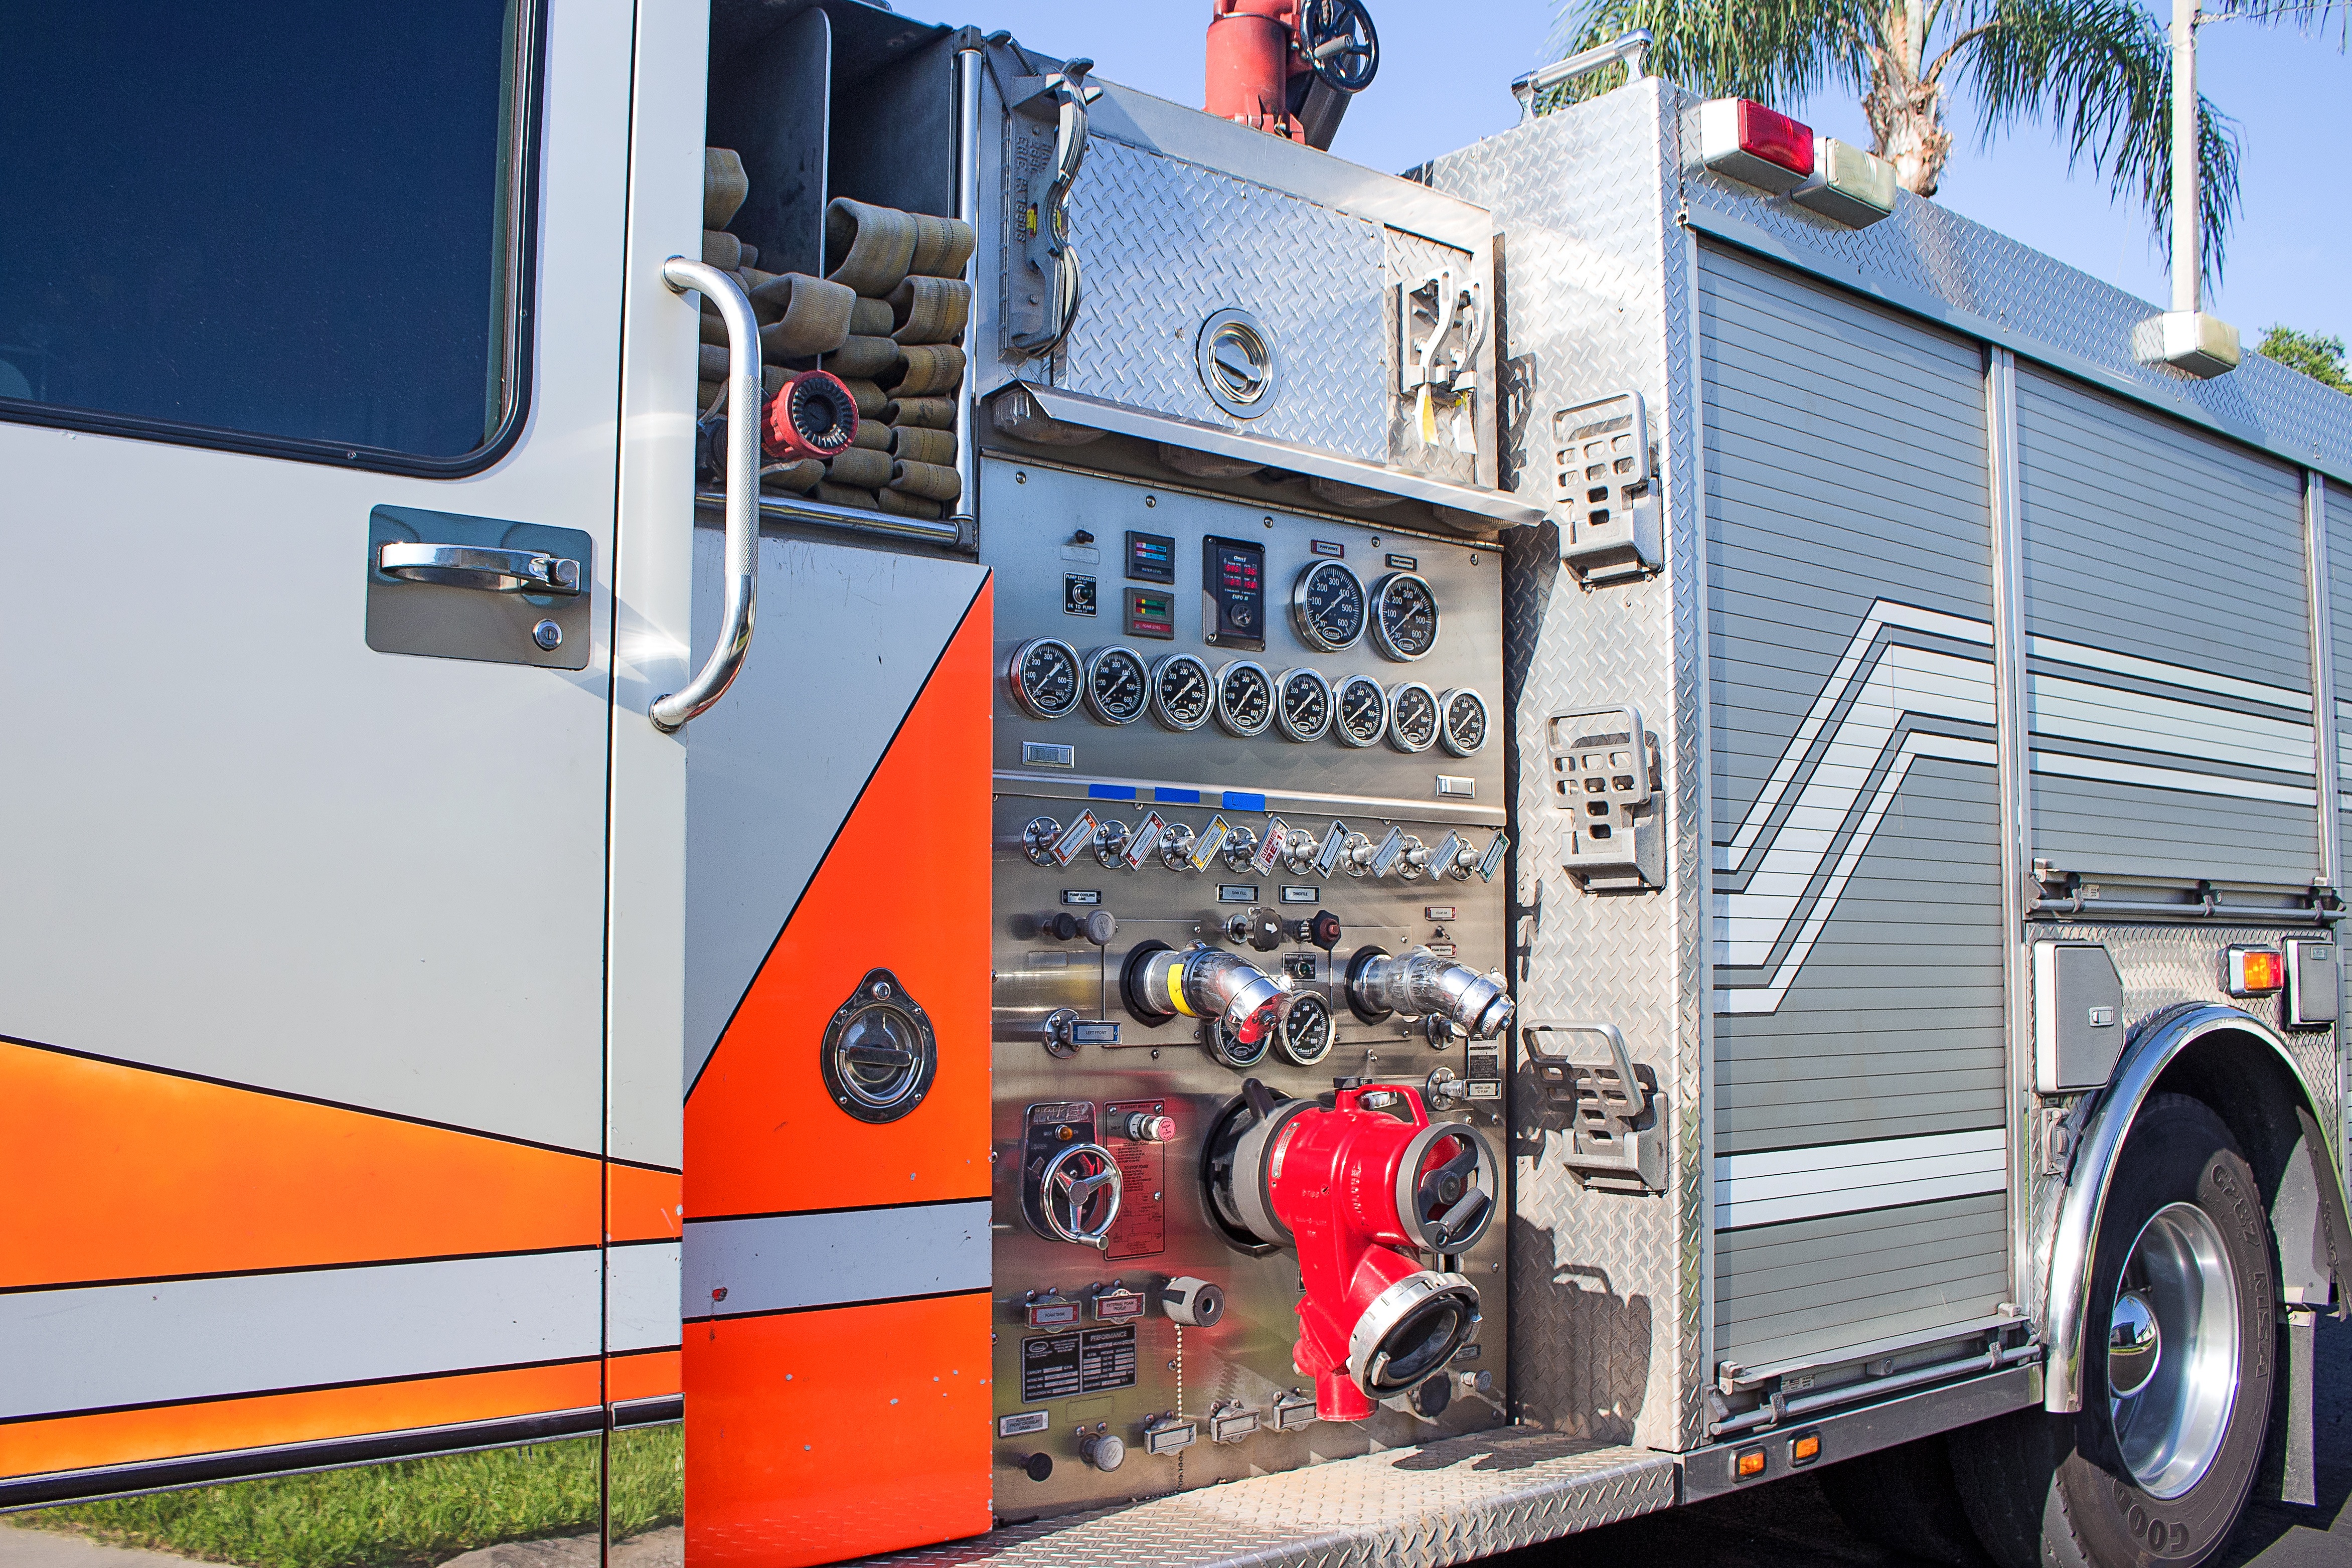
technology, road, street, car, travel, transport, truck, vehicle, equipment, modern, control panel, fire truck, outdoors, power, safety, emergency, land vehicle, transportation system